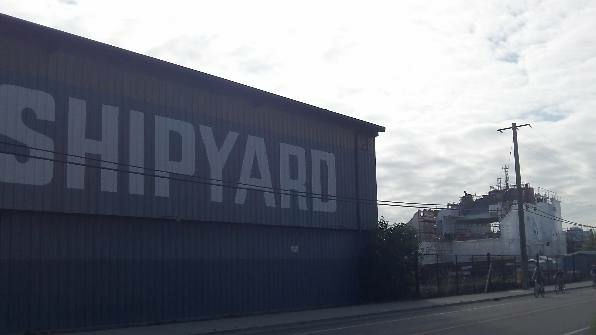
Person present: No